Describe the emotion expressed in this image:  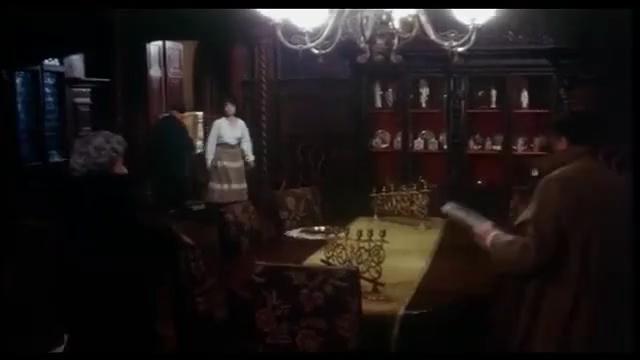
This person displays Suffering, valence and arousal with low intensity.